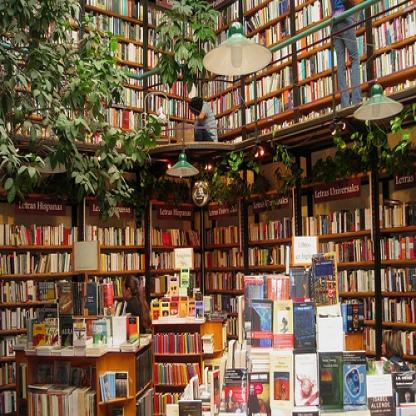
Scene: Indoor